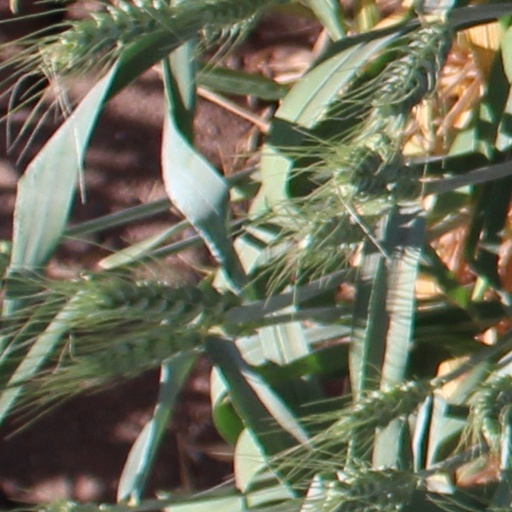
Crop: wheat